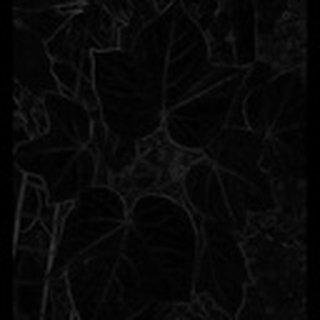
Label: healthy_cotton